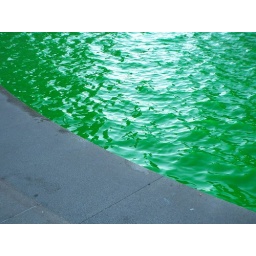
green water in love fountain